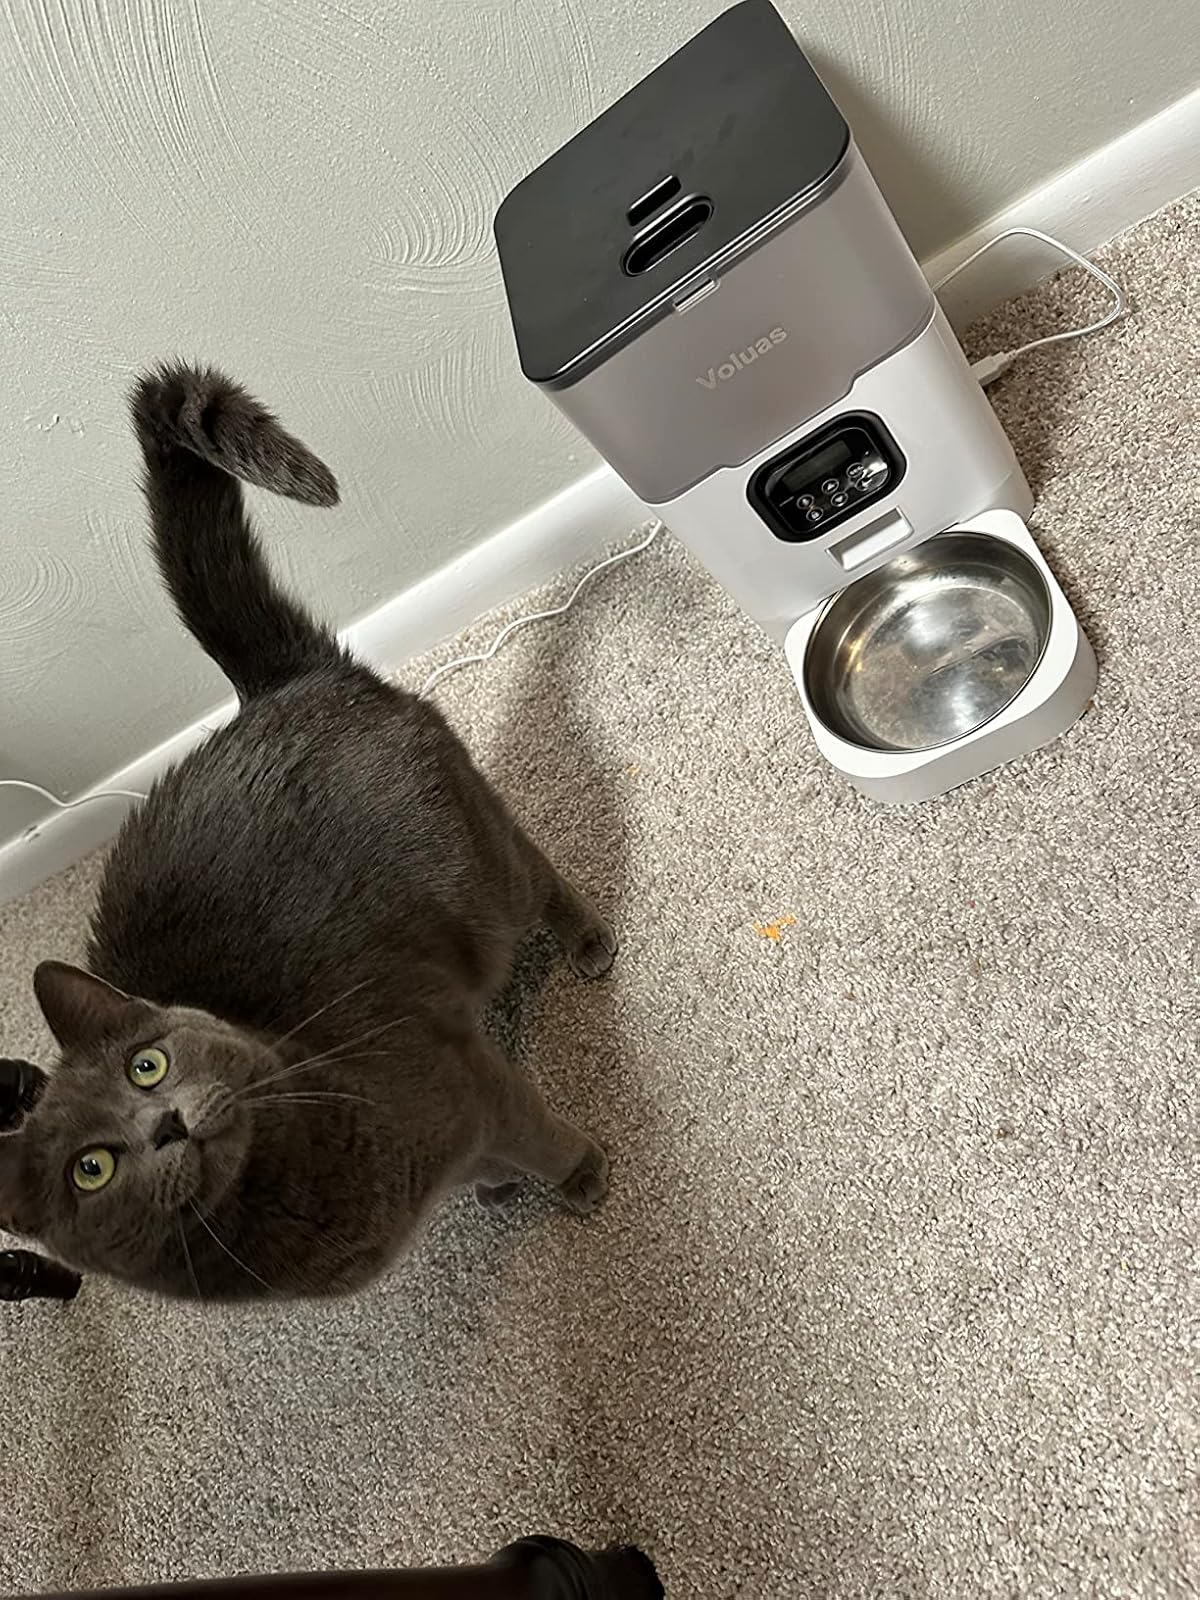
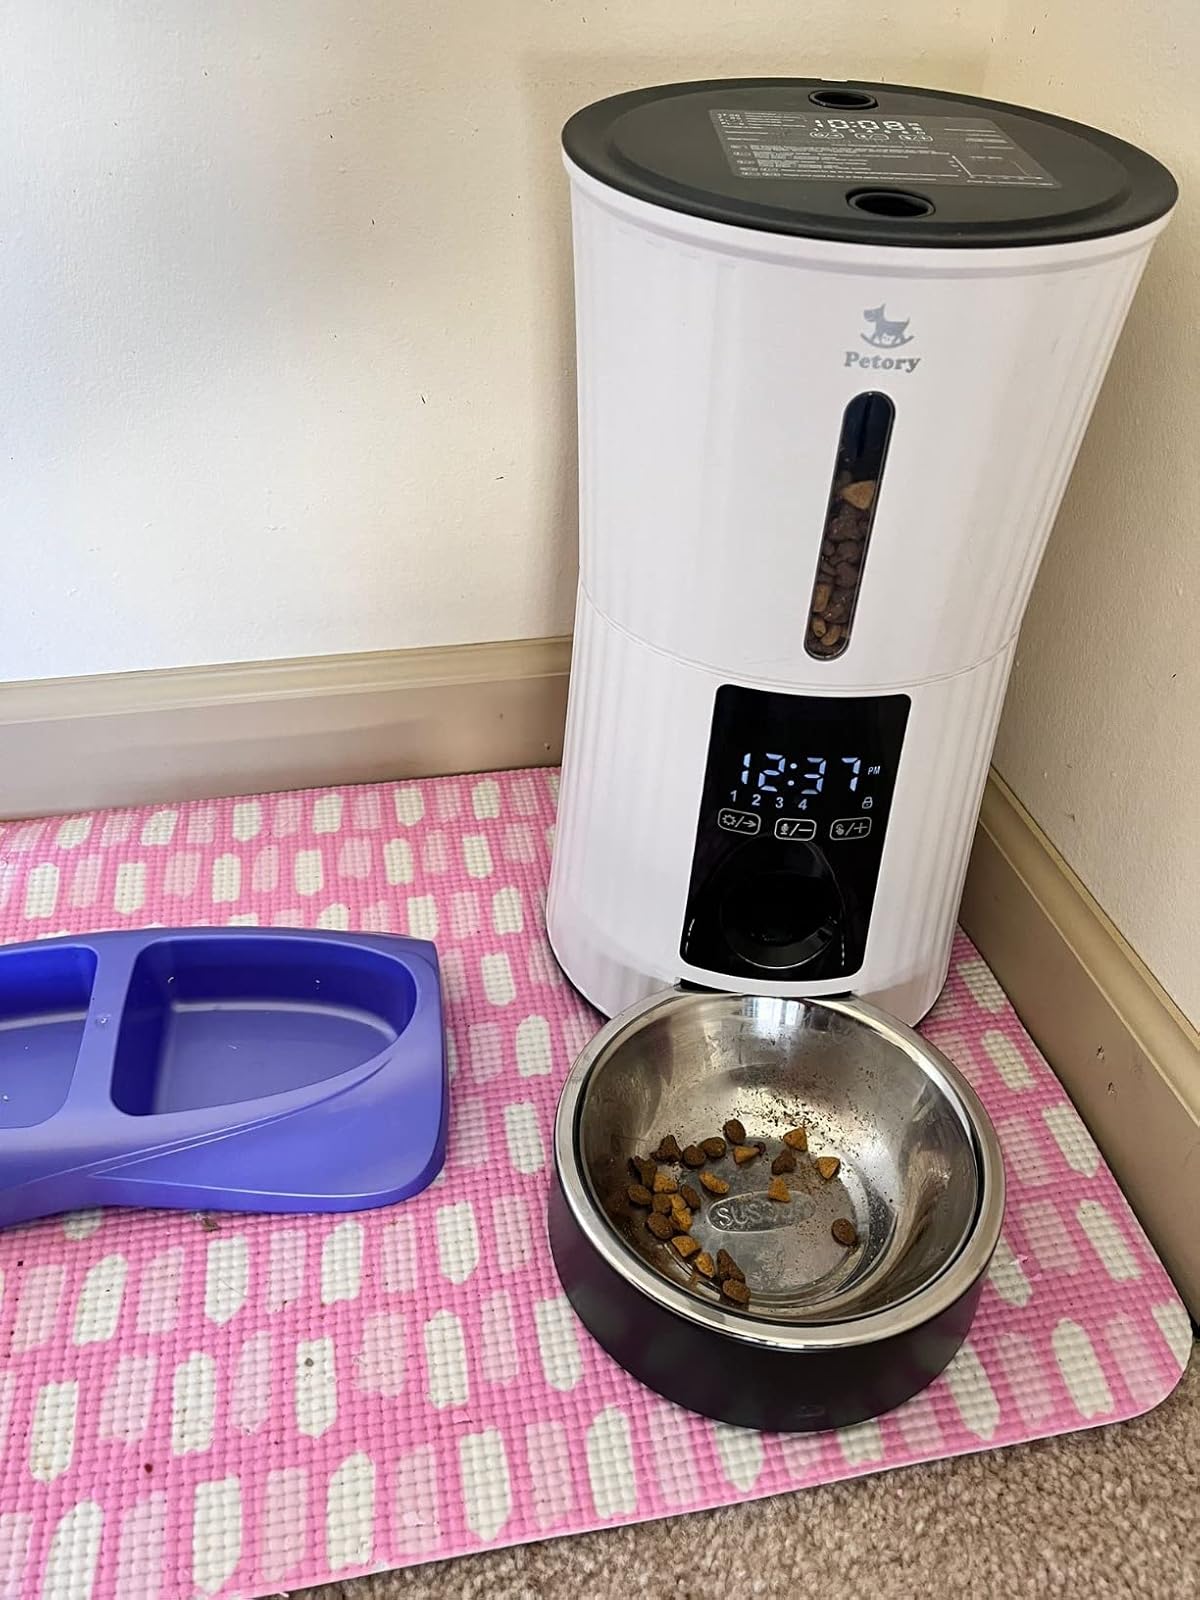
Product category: items_feeder
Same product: no